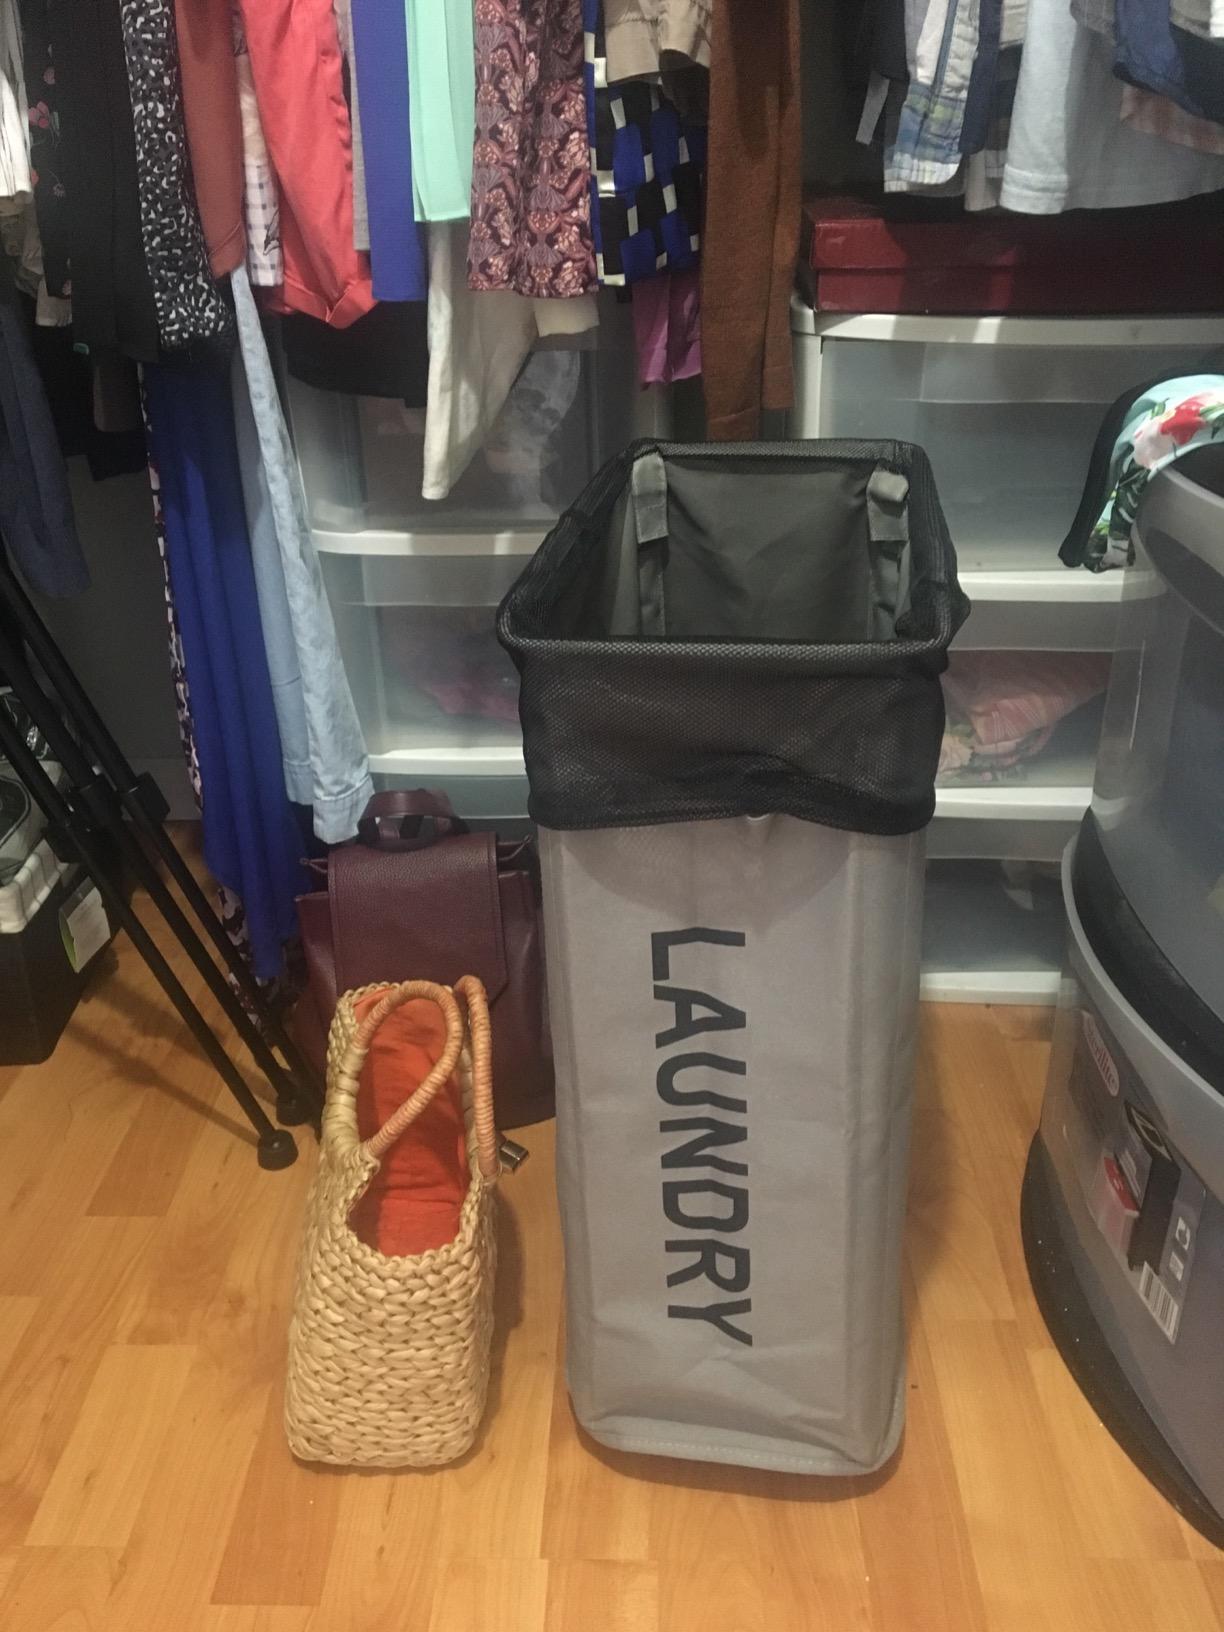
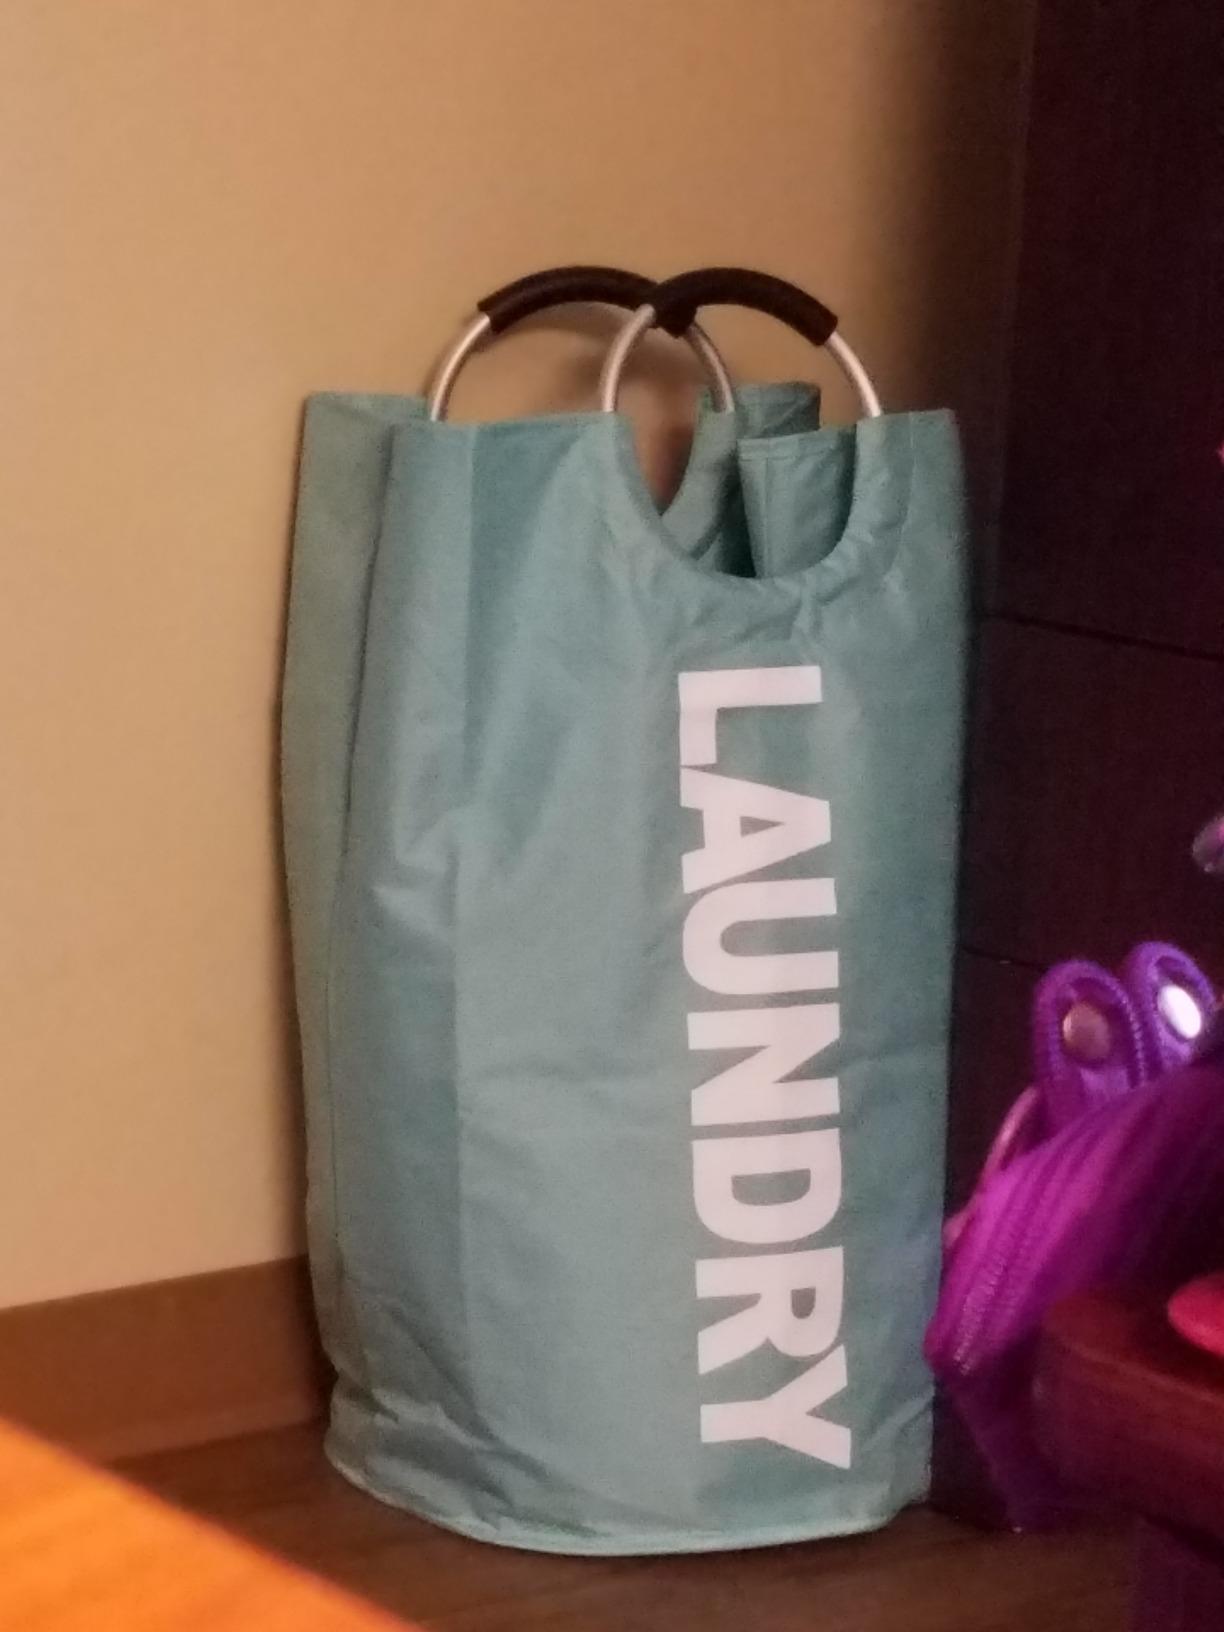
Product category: items_hamper
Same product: no